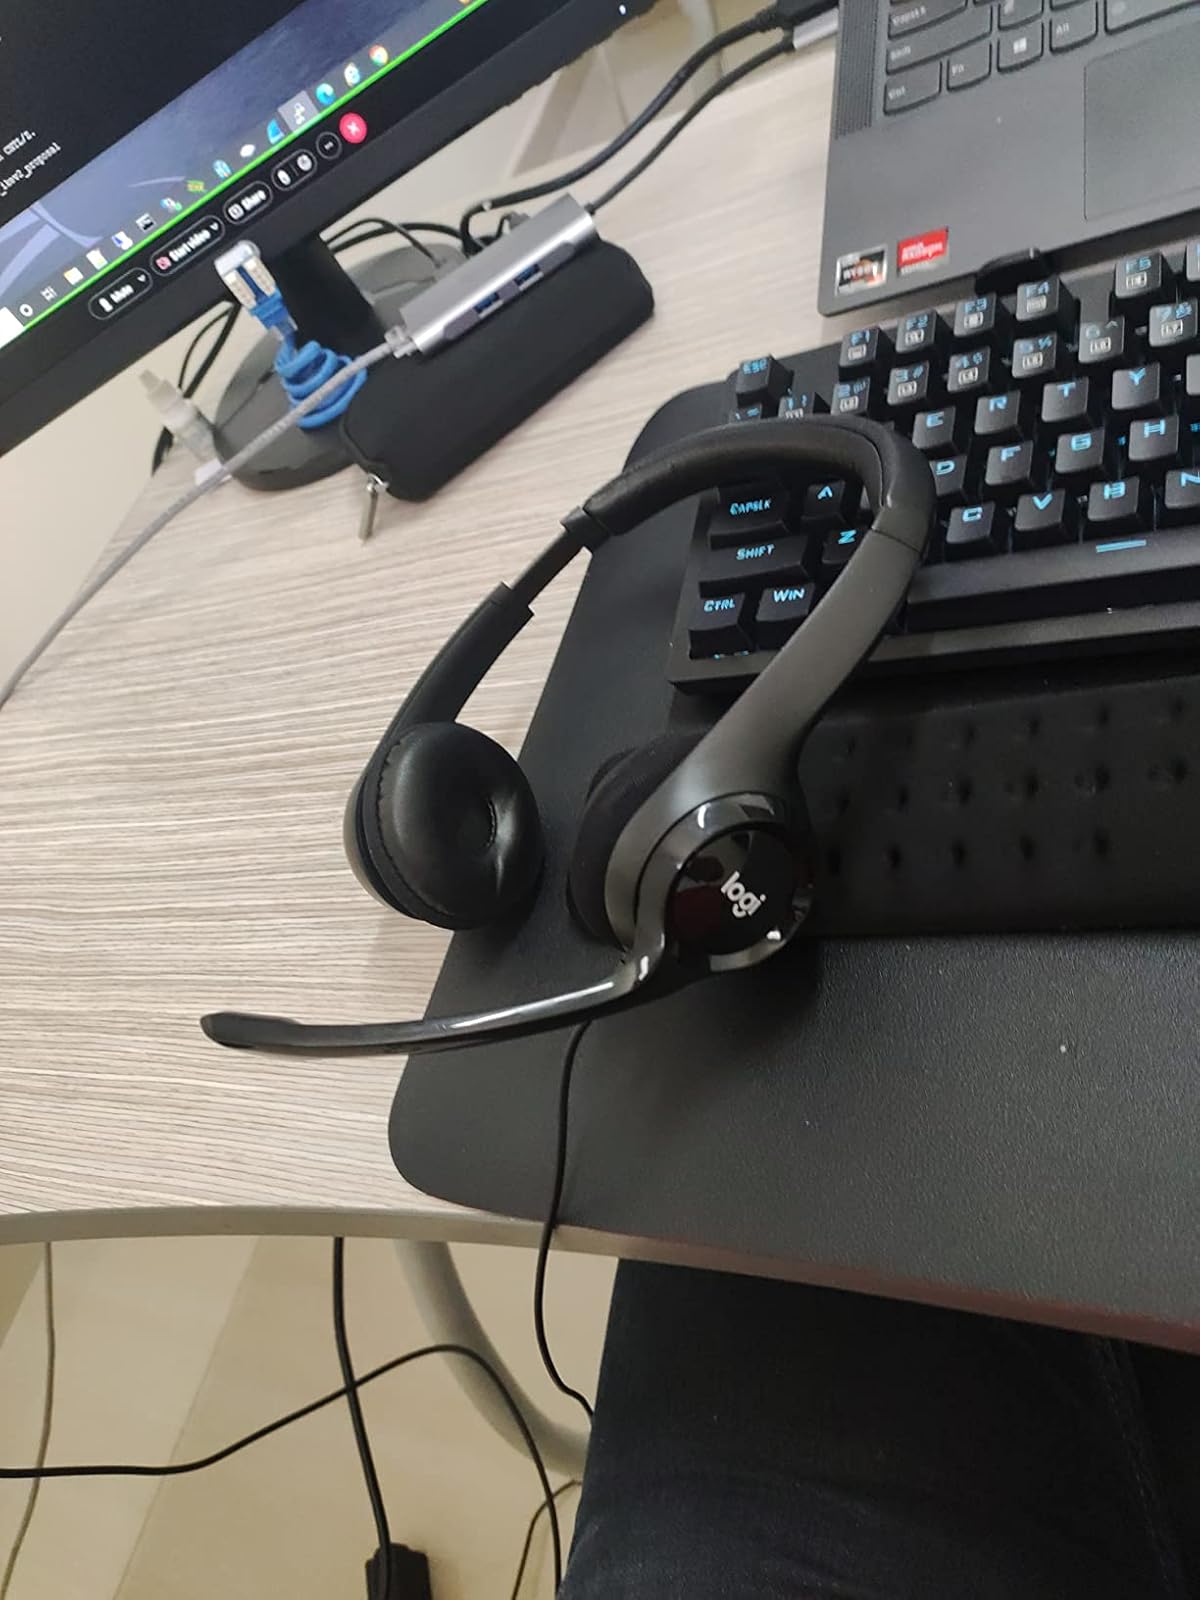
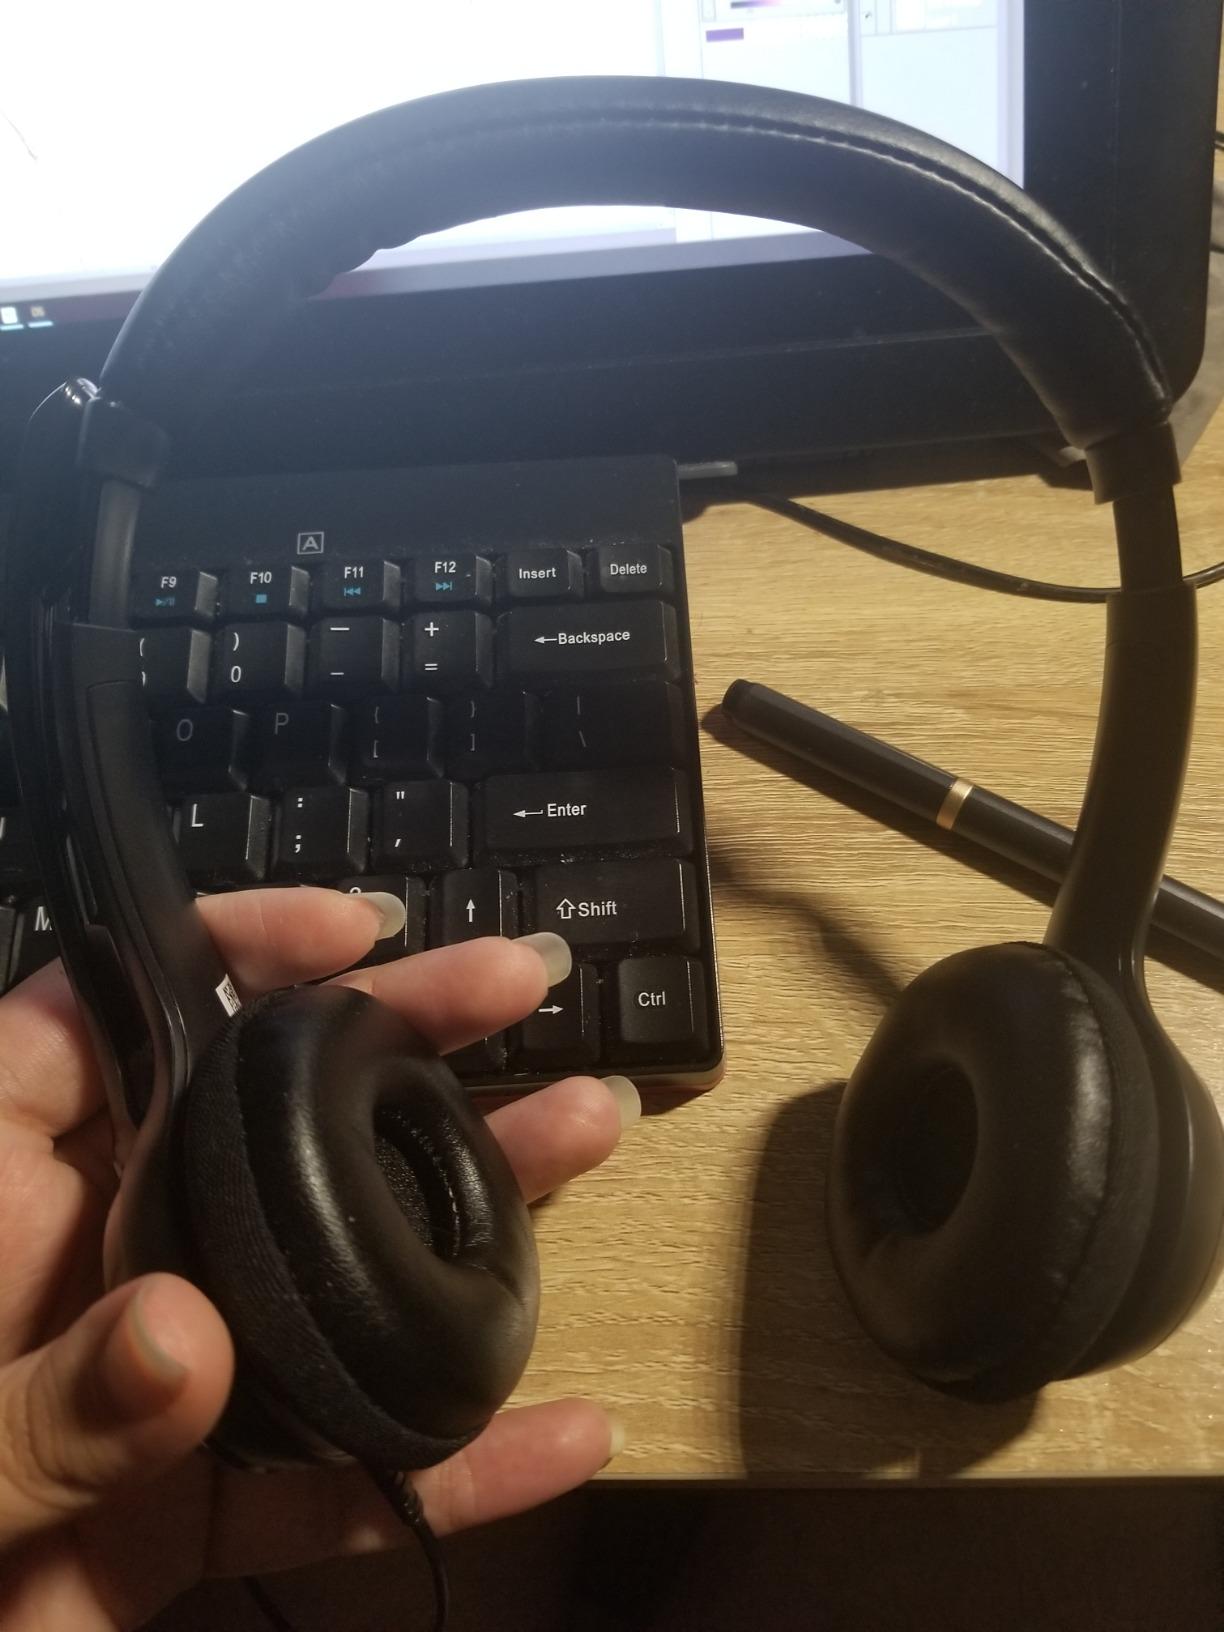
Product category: headphones
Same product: yes